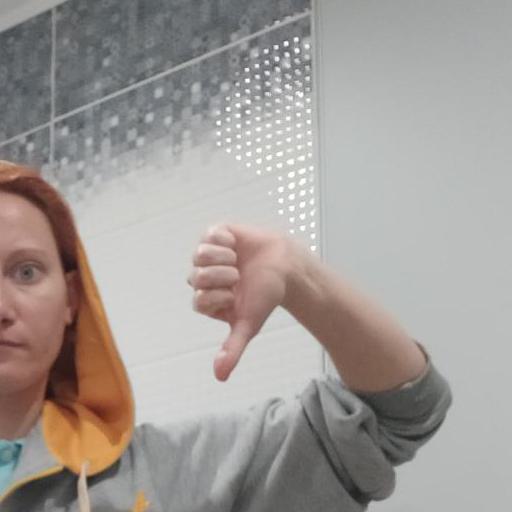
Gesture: dislike